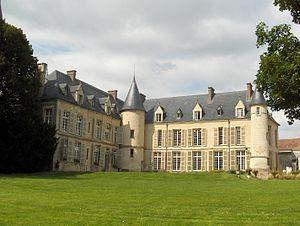
Théméricourt est une commune française située dans le département du Val-d'Oise en région Île-de-France. Ses habitants sont appelés les Théméricourtois.
Le parc naturel régional du Vexin français s'étend sur 98 communes des départements du Val-d'Oise et des Yvelines.
Cet article recense de manière non exhaustive les châteaux, maisons fortes, mottes castrales, situés dans le département français du Val-d'Oise. Il est fait état des inscriptions et classements au titre des monuments historiques.